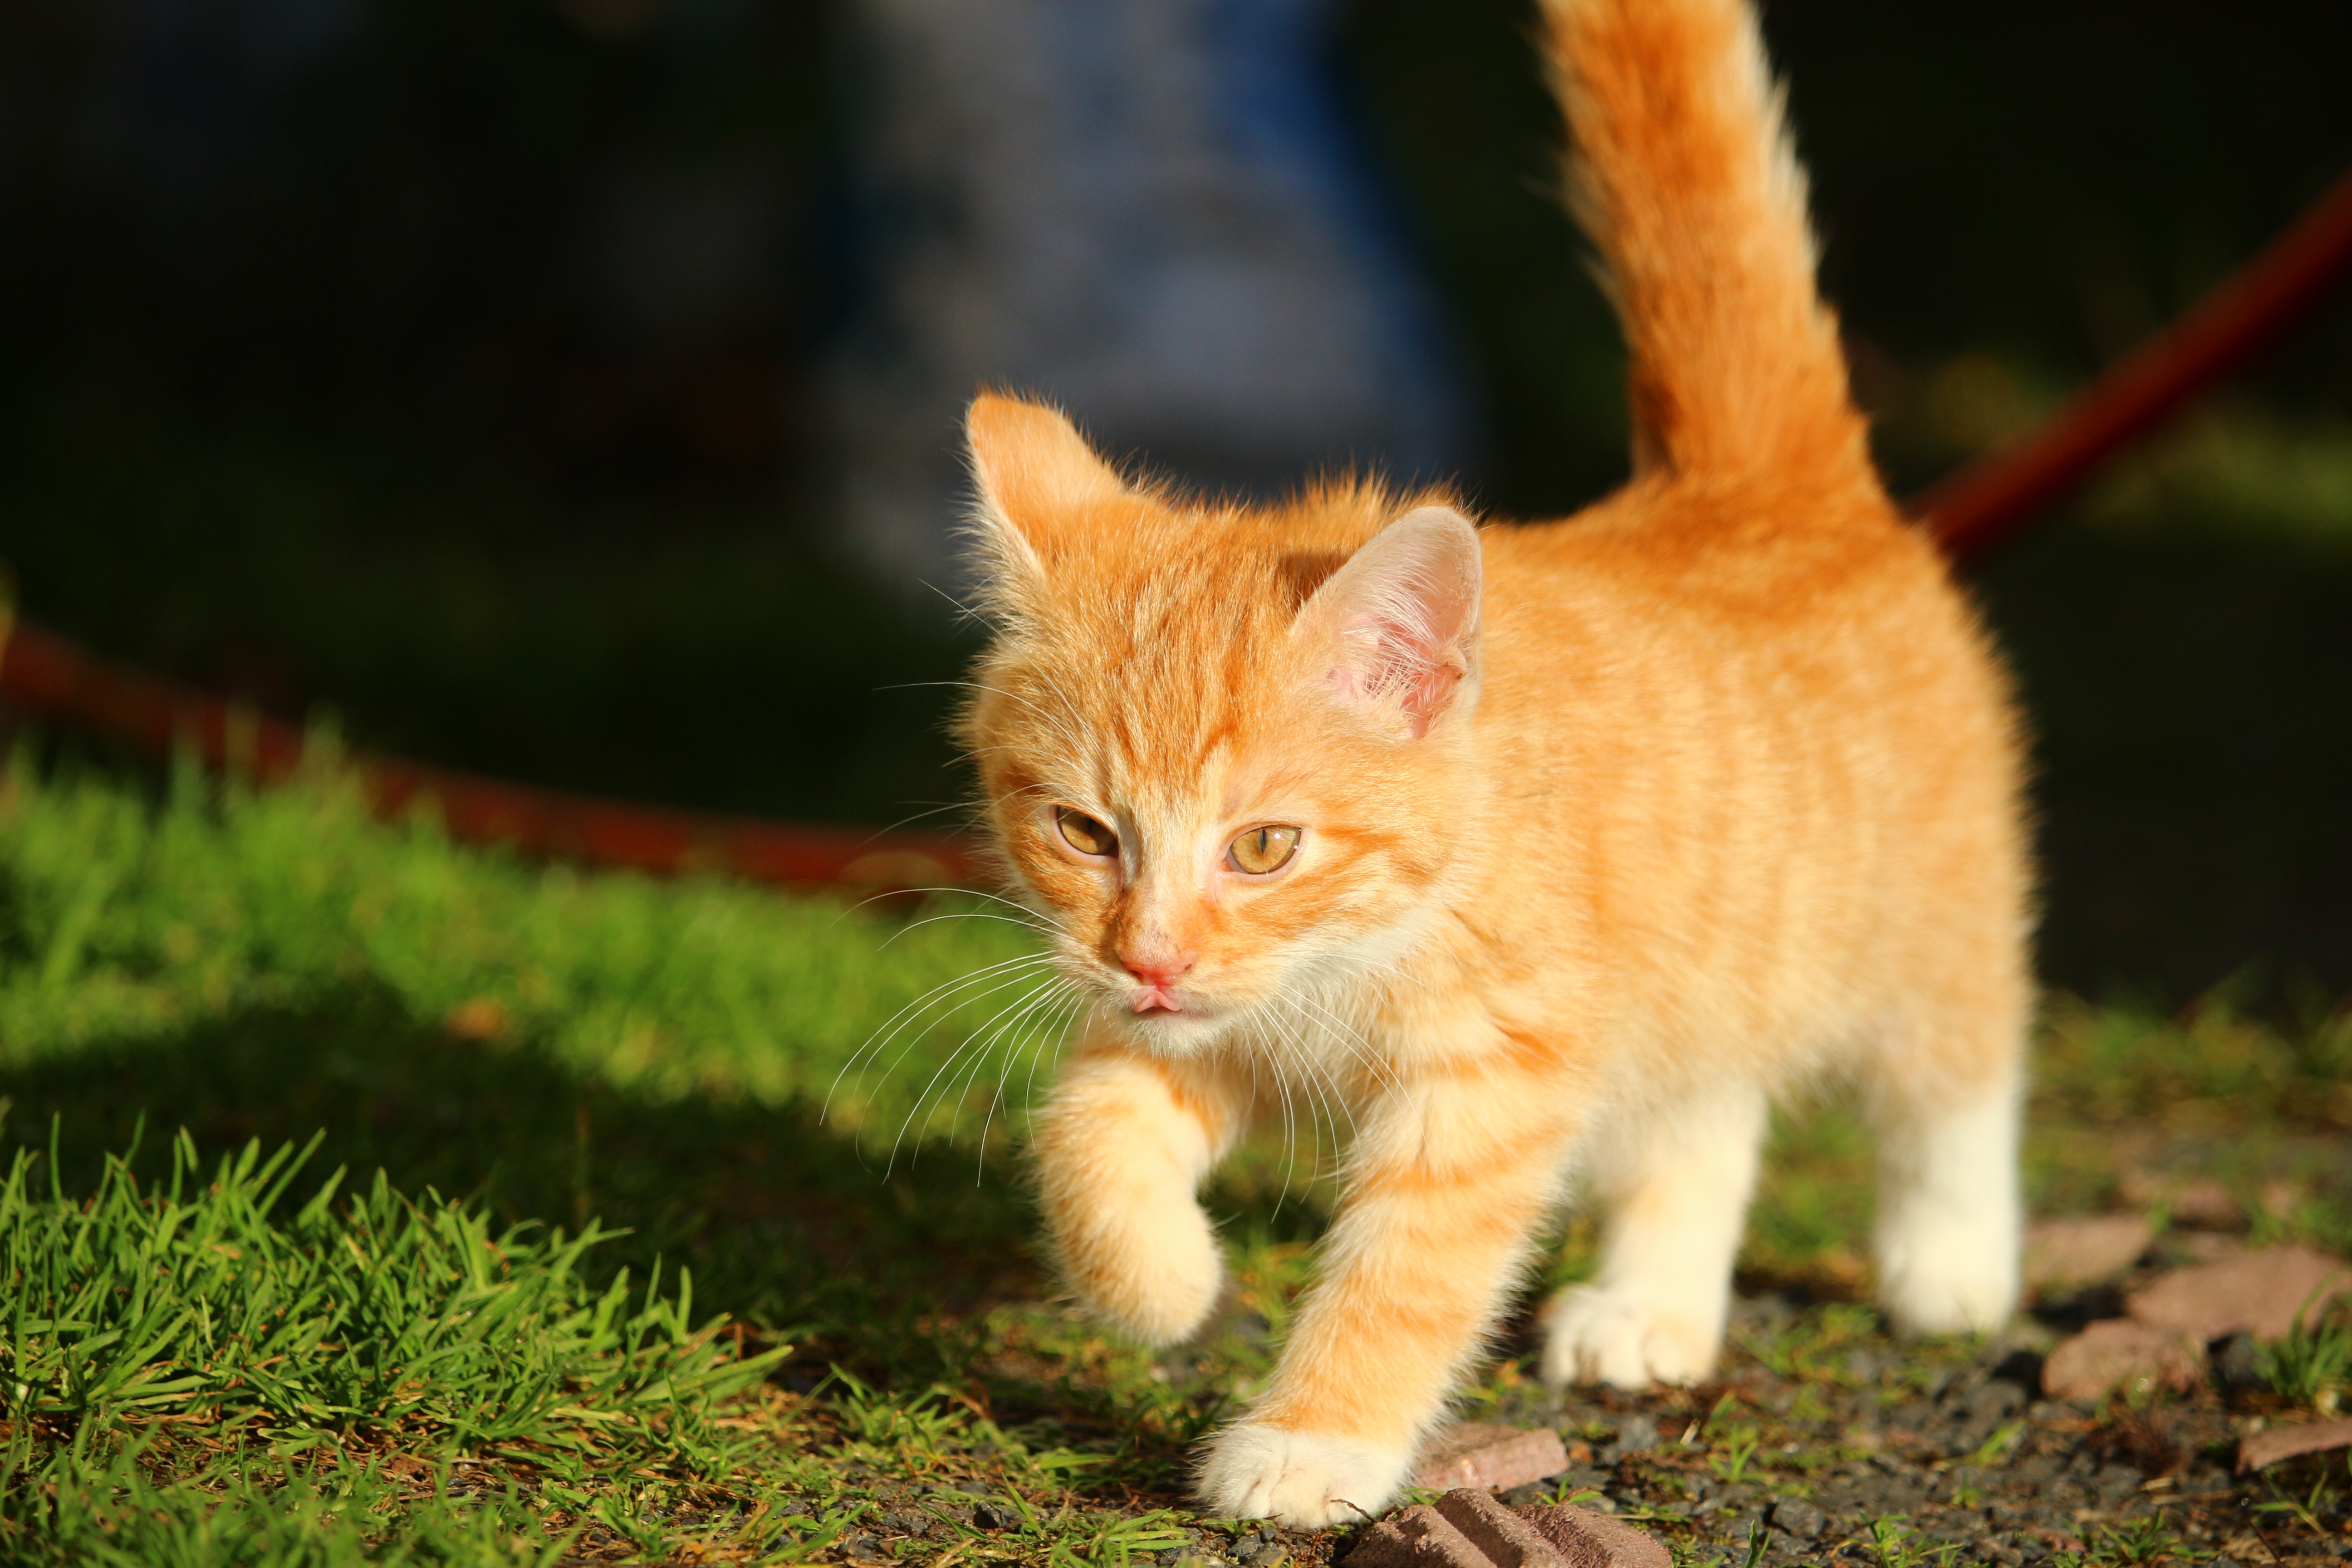
grass, kitten, cat, autumn, mammal, fauna, whiskers, vertebrate, mackerel, red mackerel tabby, cat baby, young cats, wild cat, small to medium sized cats, cat like mammal